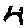
Label: 4